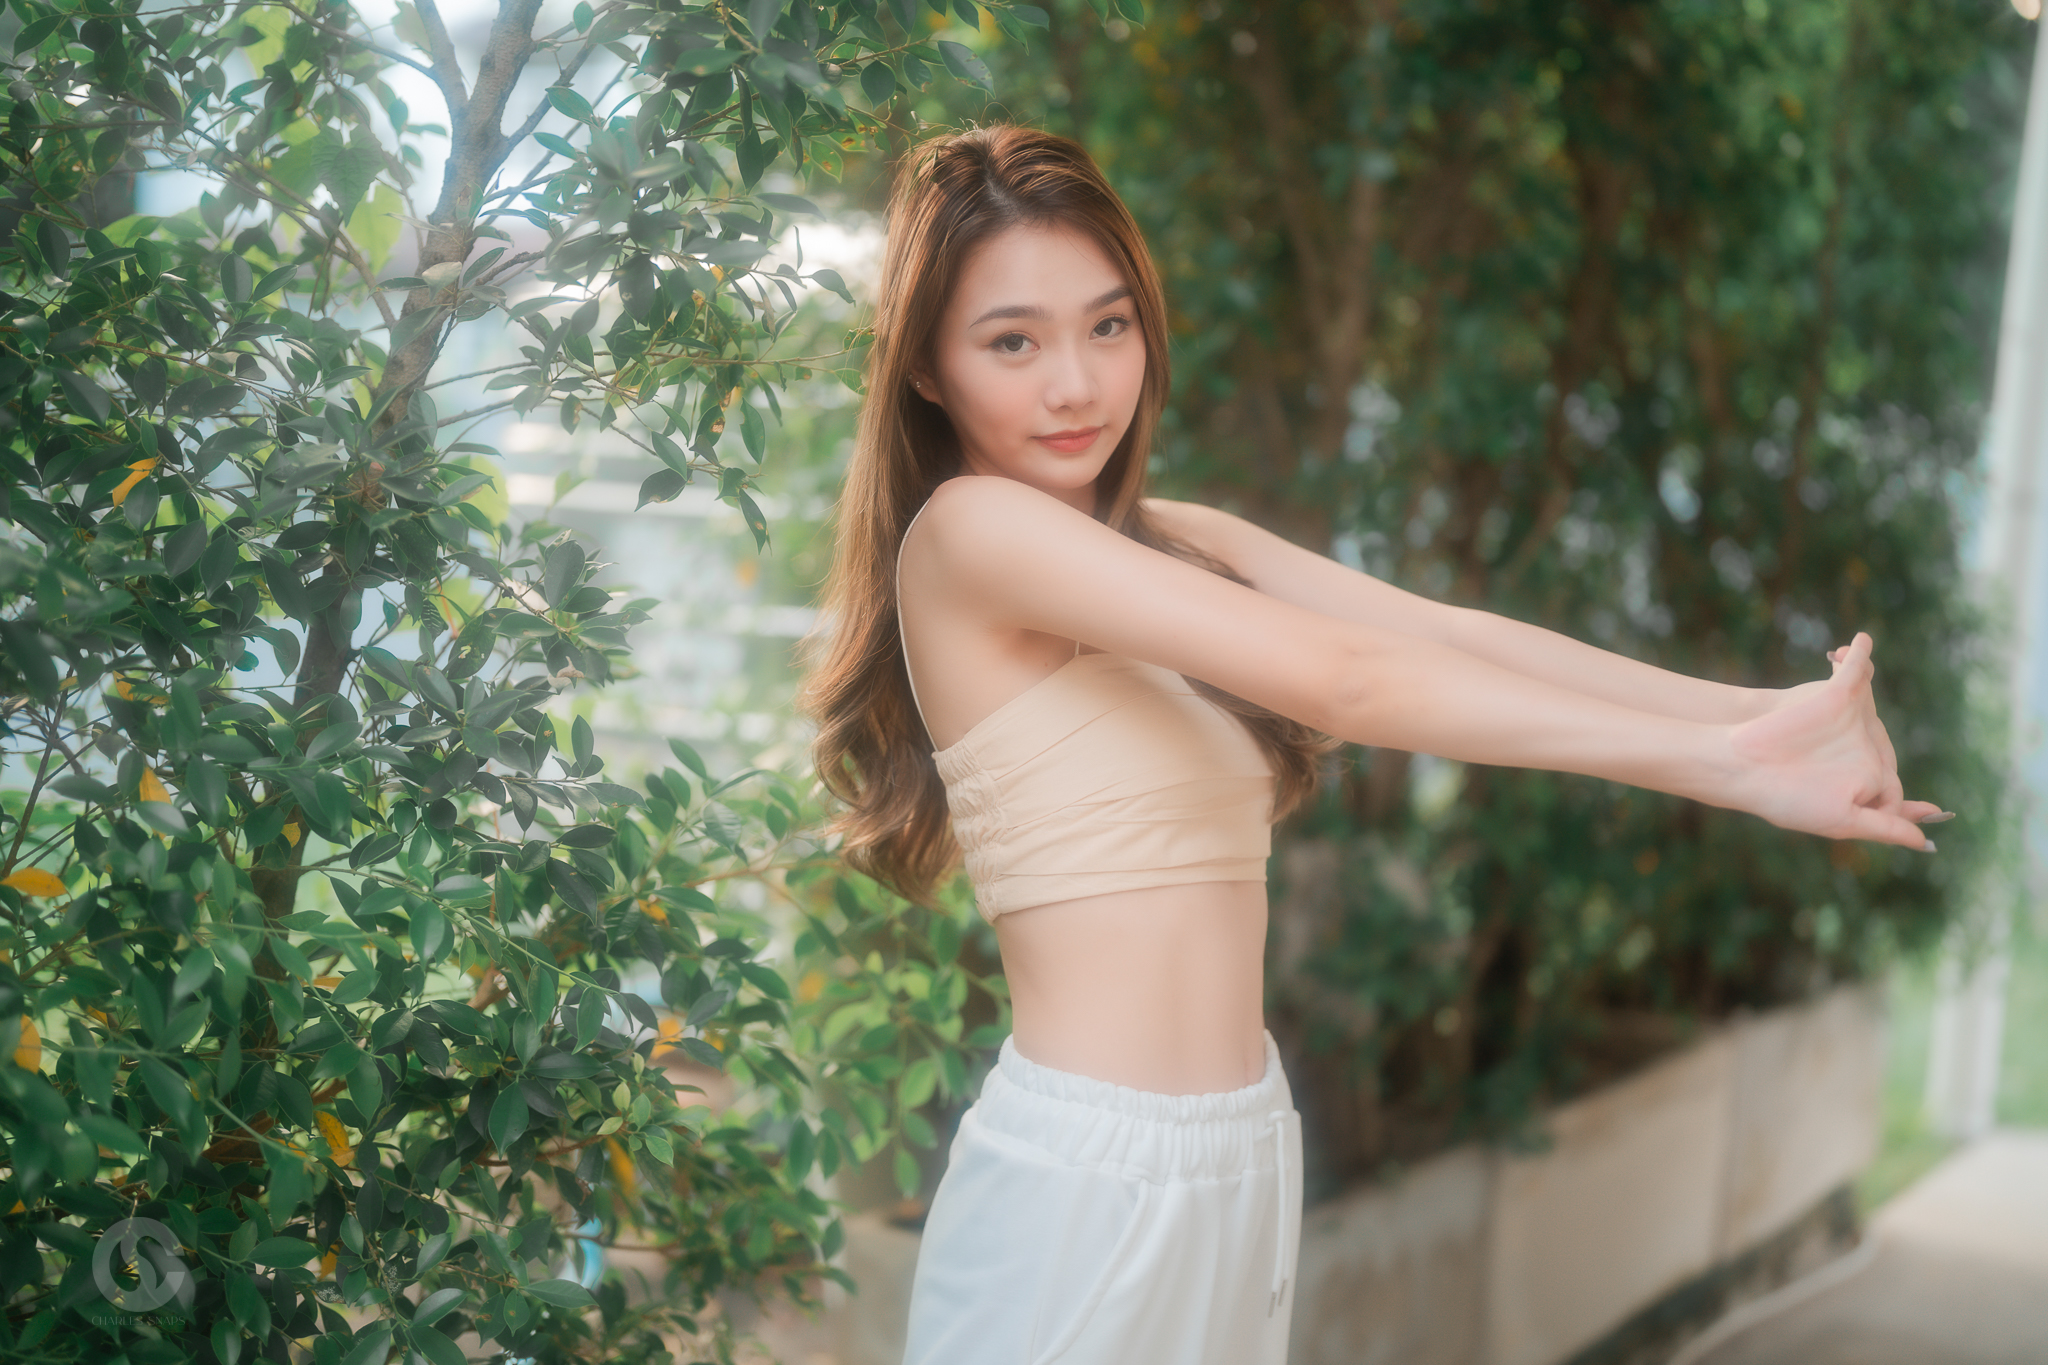
sexy, girl, girls, thai, korea, china, cute, woman, model, person, hair, arm, plant, shoulder, flash photography, People in nature, waist, thigh, sunlight, happy, fawn, trunk, chest, grass, black hair, tree, abdomen, navel, long hair, human leg, jewellery, brown hair, blond, street fashion, fashion model, art model, peach, belt, pattern, sitting, flesh, portrait photography, photo shoot, leisure, lingerie, undergarment